Tad Dorgan

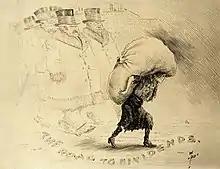
In addition to his humorous and sports-related cartoons, Dorgan also drew political cartoons, such as this example, "The Road to Dividends", in which a young child is weighed down by a heavy burden while several wealthy men march behind her.

In the "New York Times" obituary, he was bracketed with George Ade and Ring Lardner as a popularizer of "a new slang vernacular." His obituary also credited him as the originator of "Twenty-three, Skidoo," "solid ivory," "Dumb Dora," "finale hopper," "Benny" for hat, and "dogs'" for shoes. W. J. Funk, of the Funk and Wagnall's dictionary company, placed Dorgan at the top of the list of the ten "most fecund makers of American slang."